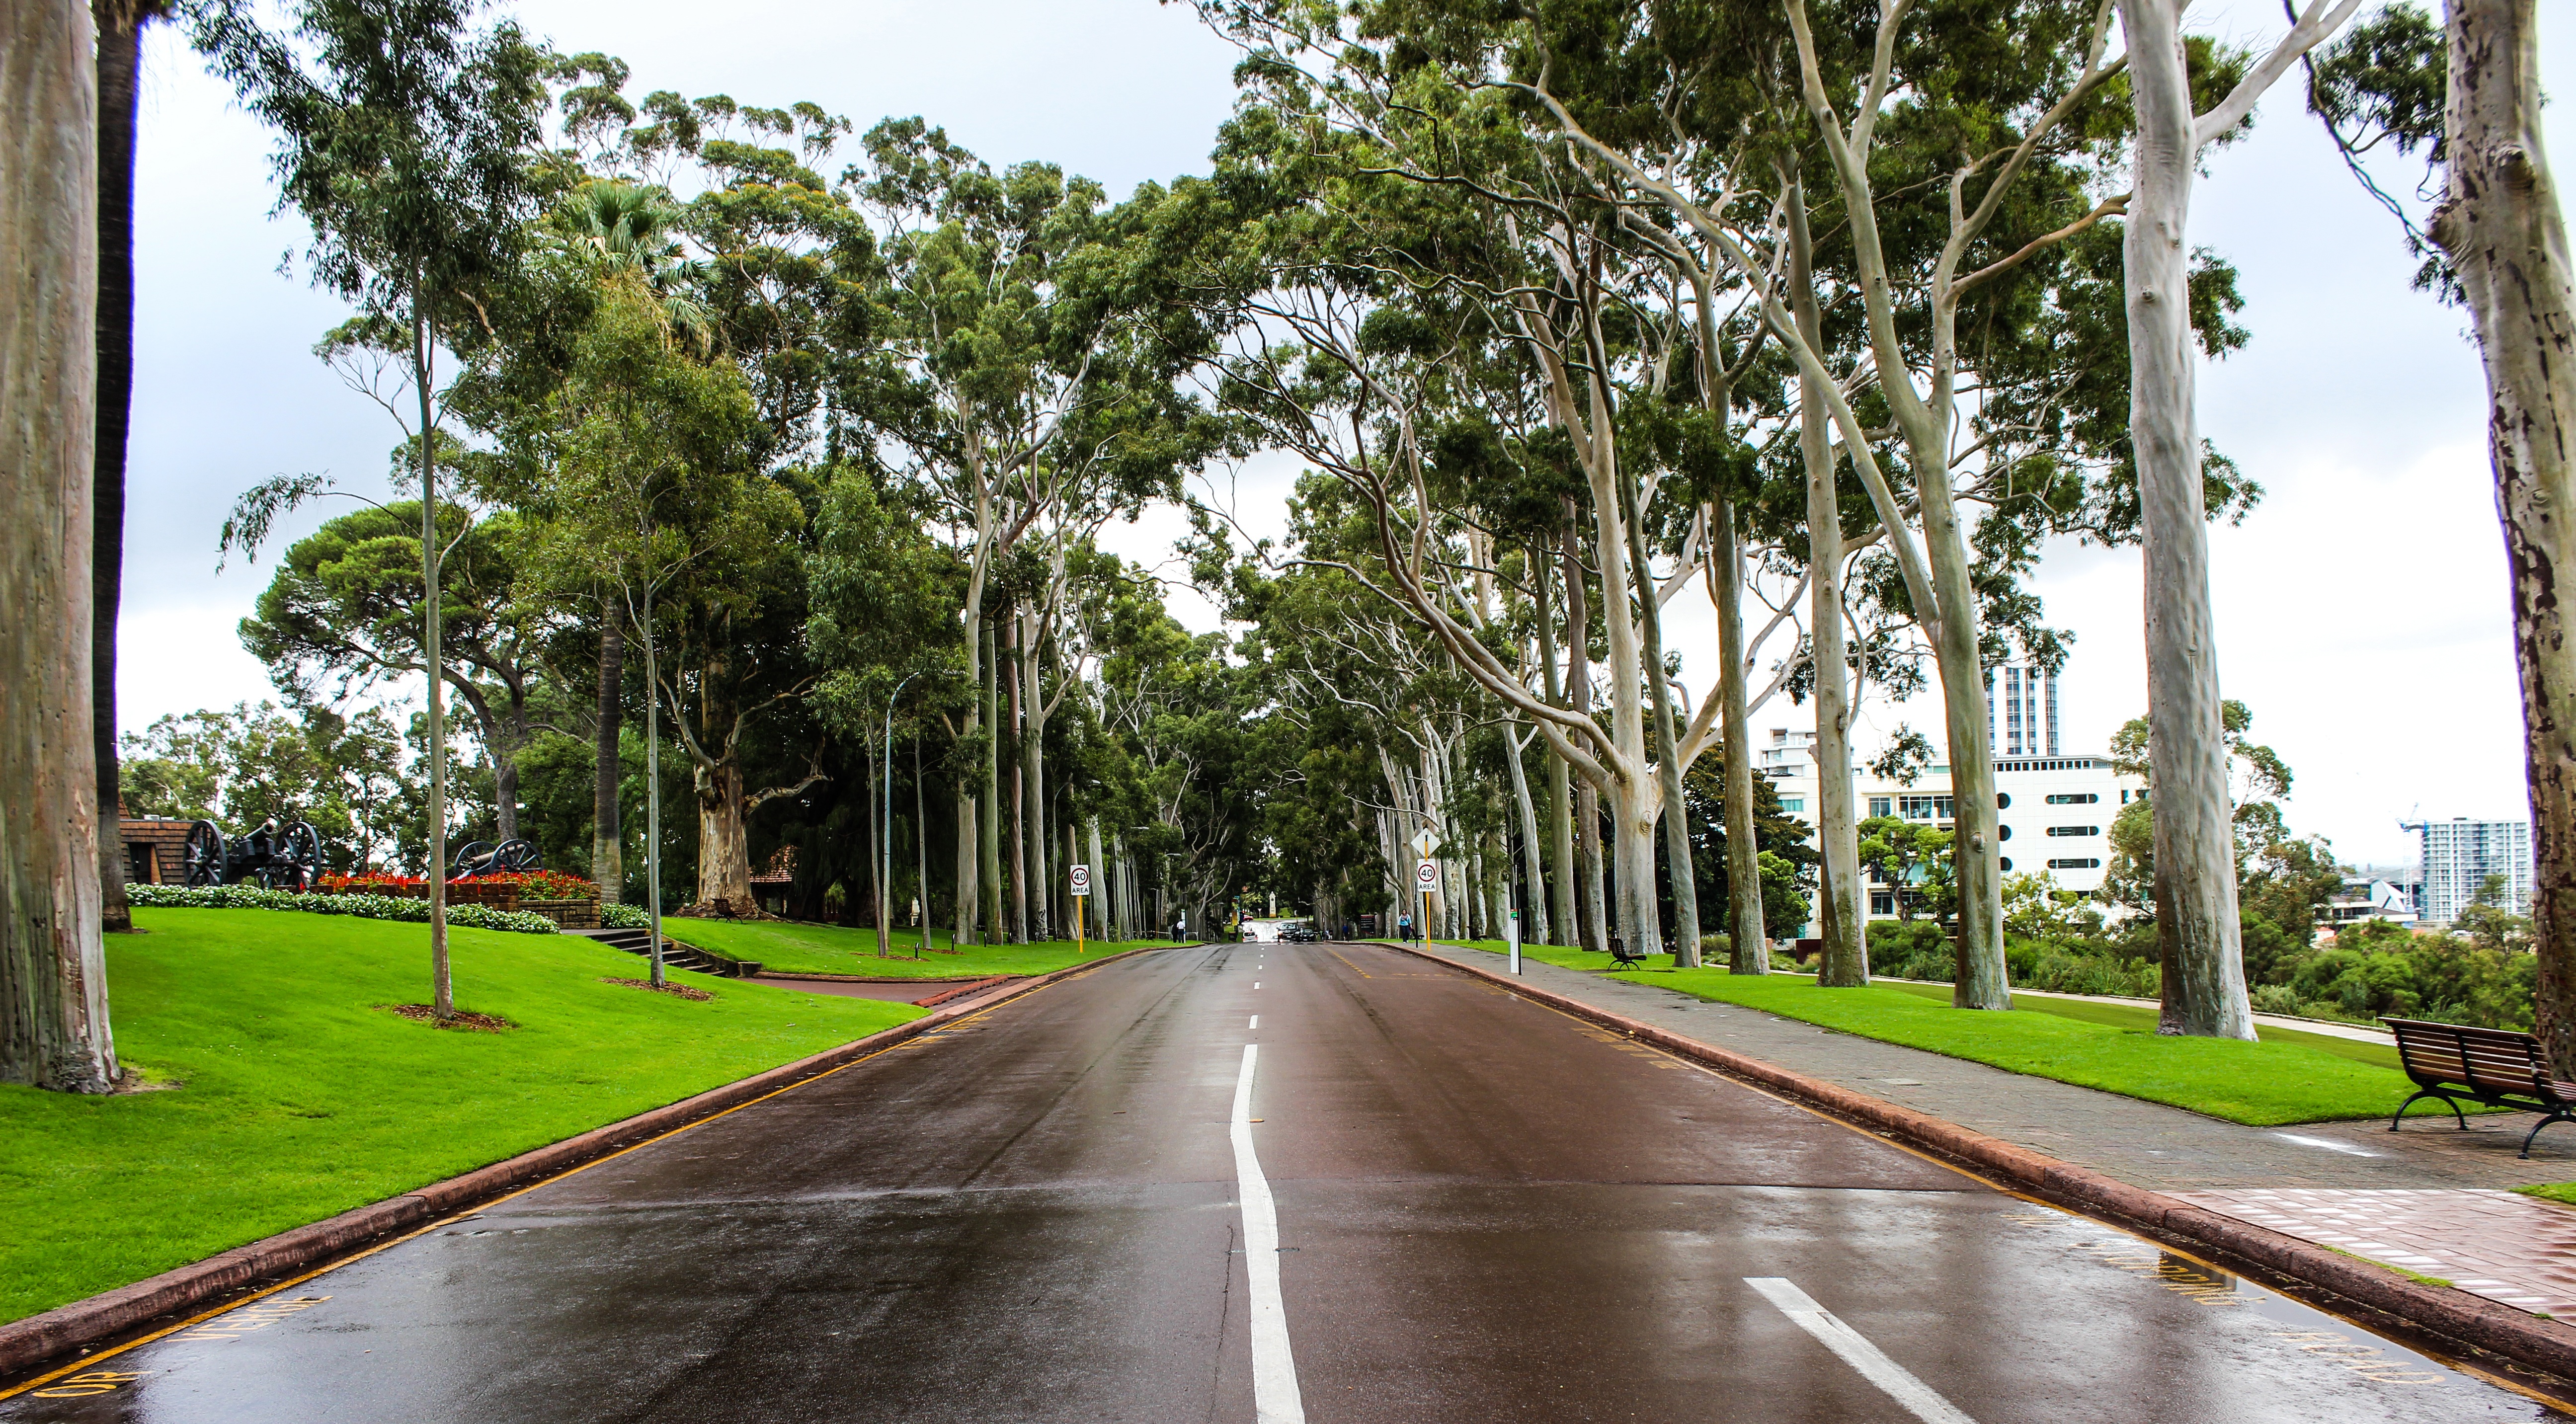
tree, plant, road, street, wet, walkway, suburb, lane, trees, australia, infrastructure, estate, neighbourhood, residential area, woody plant, arecales, palm family